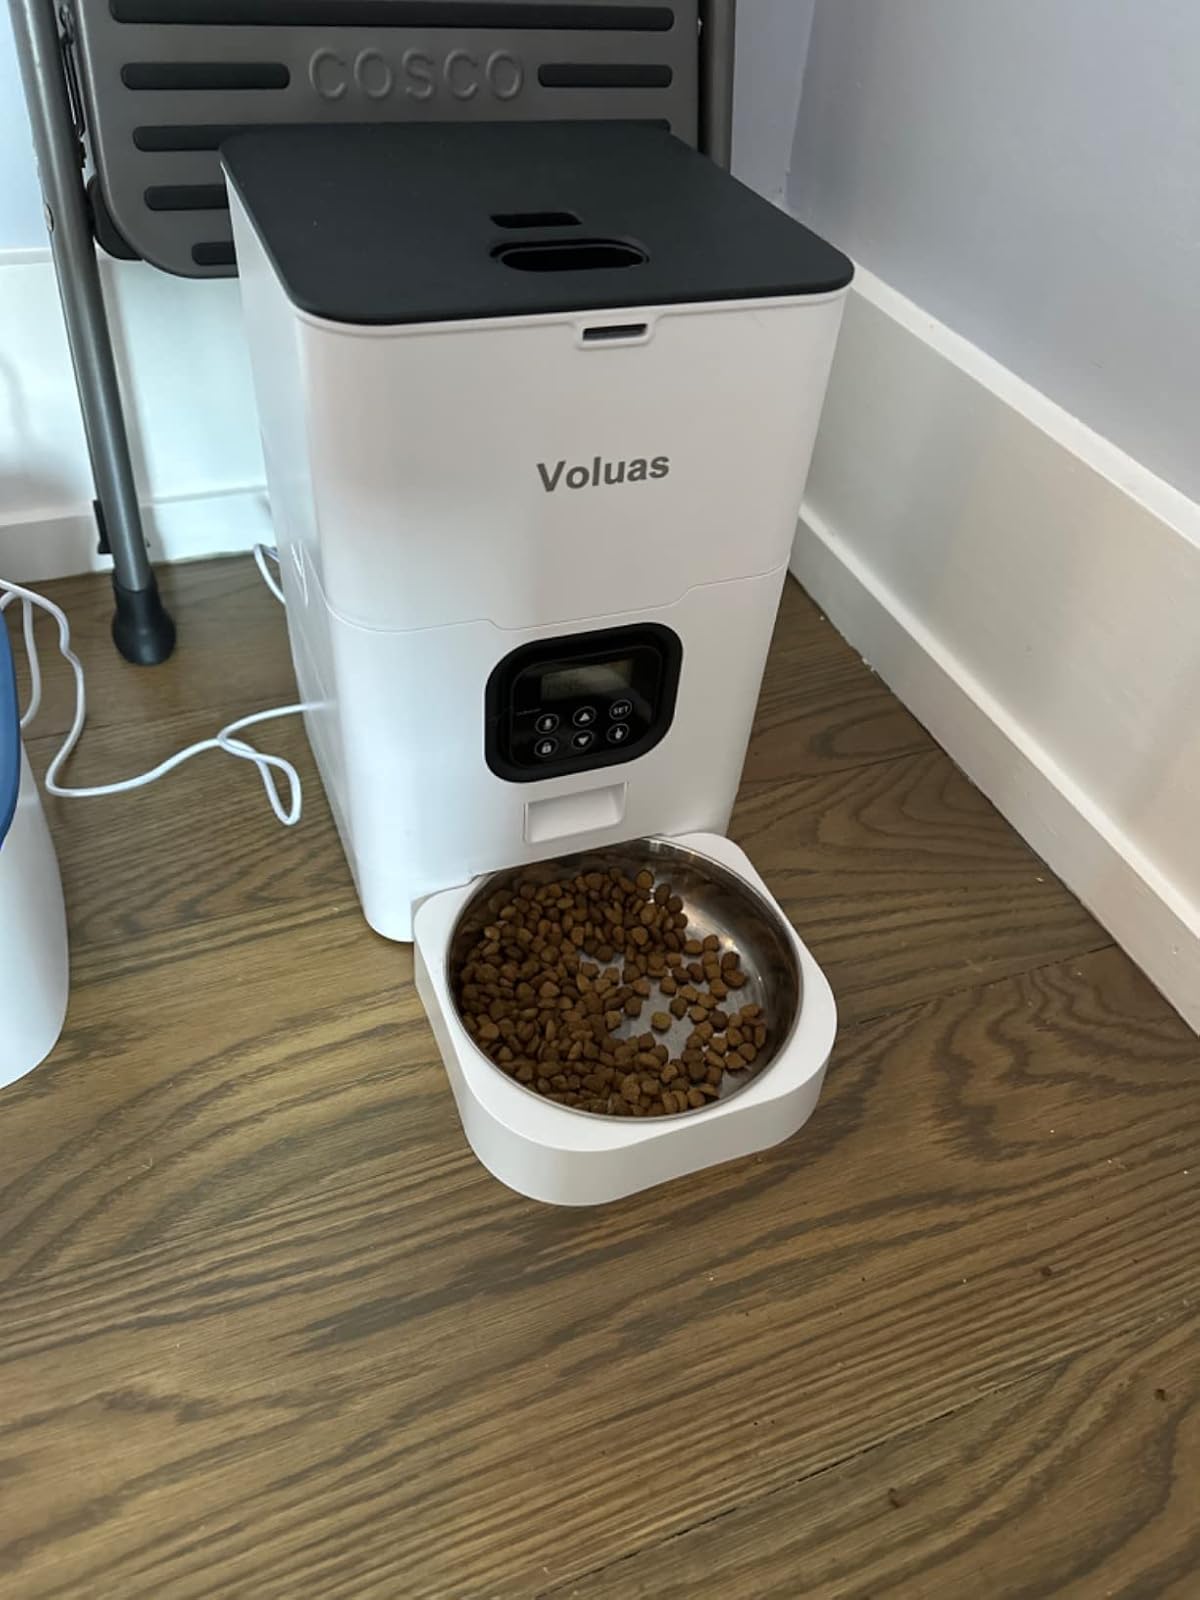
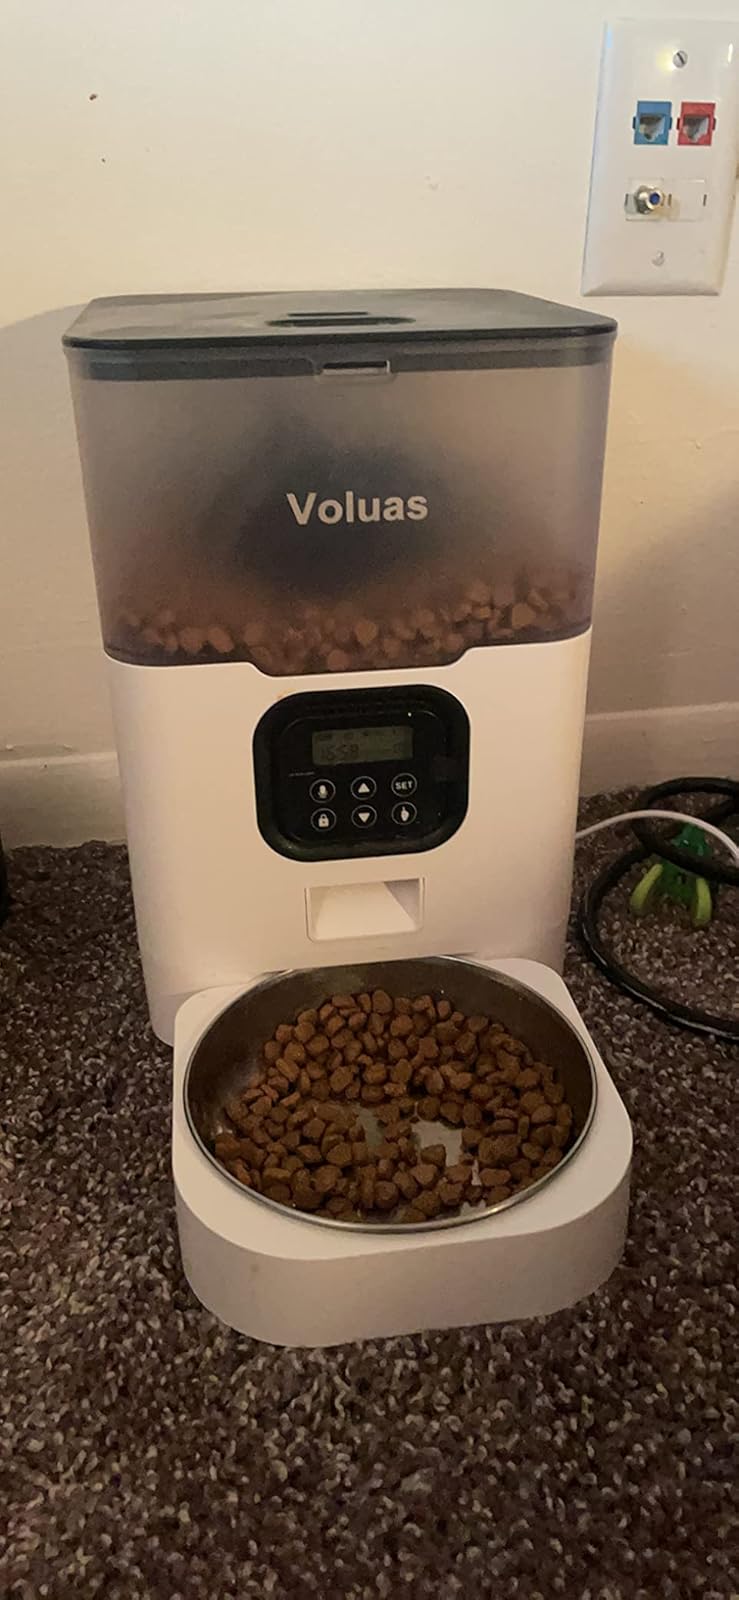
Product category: items_feeder
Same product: no